The Man Who Copied

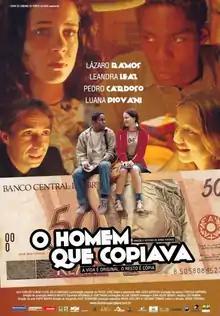
Theatrical release poster

The Man Who Copied is a 2003 Brazilian crime comedy-drama film written and directed by Jorge Furtado, set in Porto Alegre, Rio Grande do Sul, Brazil.